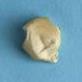
Maize quality: Bad